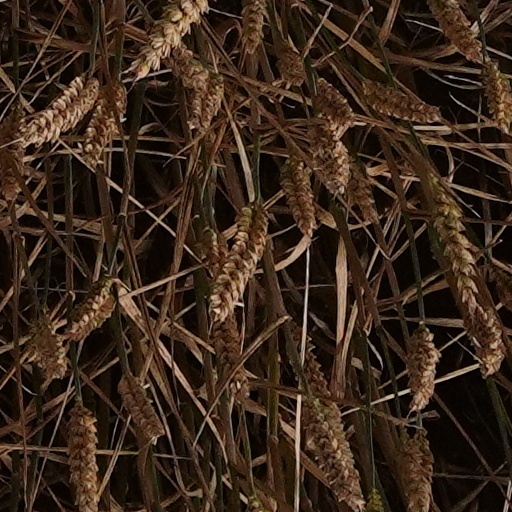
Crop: wheat